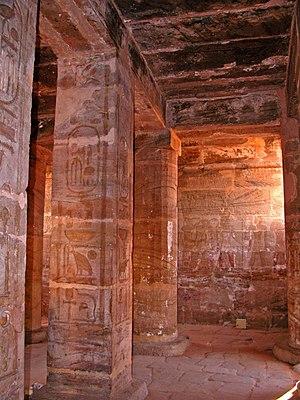
Le temple d'Amon situé à Amada est un temple égyptien, dédié à l'origine à Horus, puis voué au culte d'Amon, puis Amon-Rê et Rê-Horakhty. Il est construit sous la XVIIIᵉ dynastie, sous les règnes de Thoutmôsis III, Amenhotep II puis agrandi par Thoutmôsis IV afin d'y faire son propre temple des millions d'années ; il ajoute une salle hypostyle de douze piliers avec murs d'entrecolonnement. Par la suite, Séthi Iᵉʳ fait construire le pylône et Ramsès II restaurer les reliefs martelés sous Akhenaton.